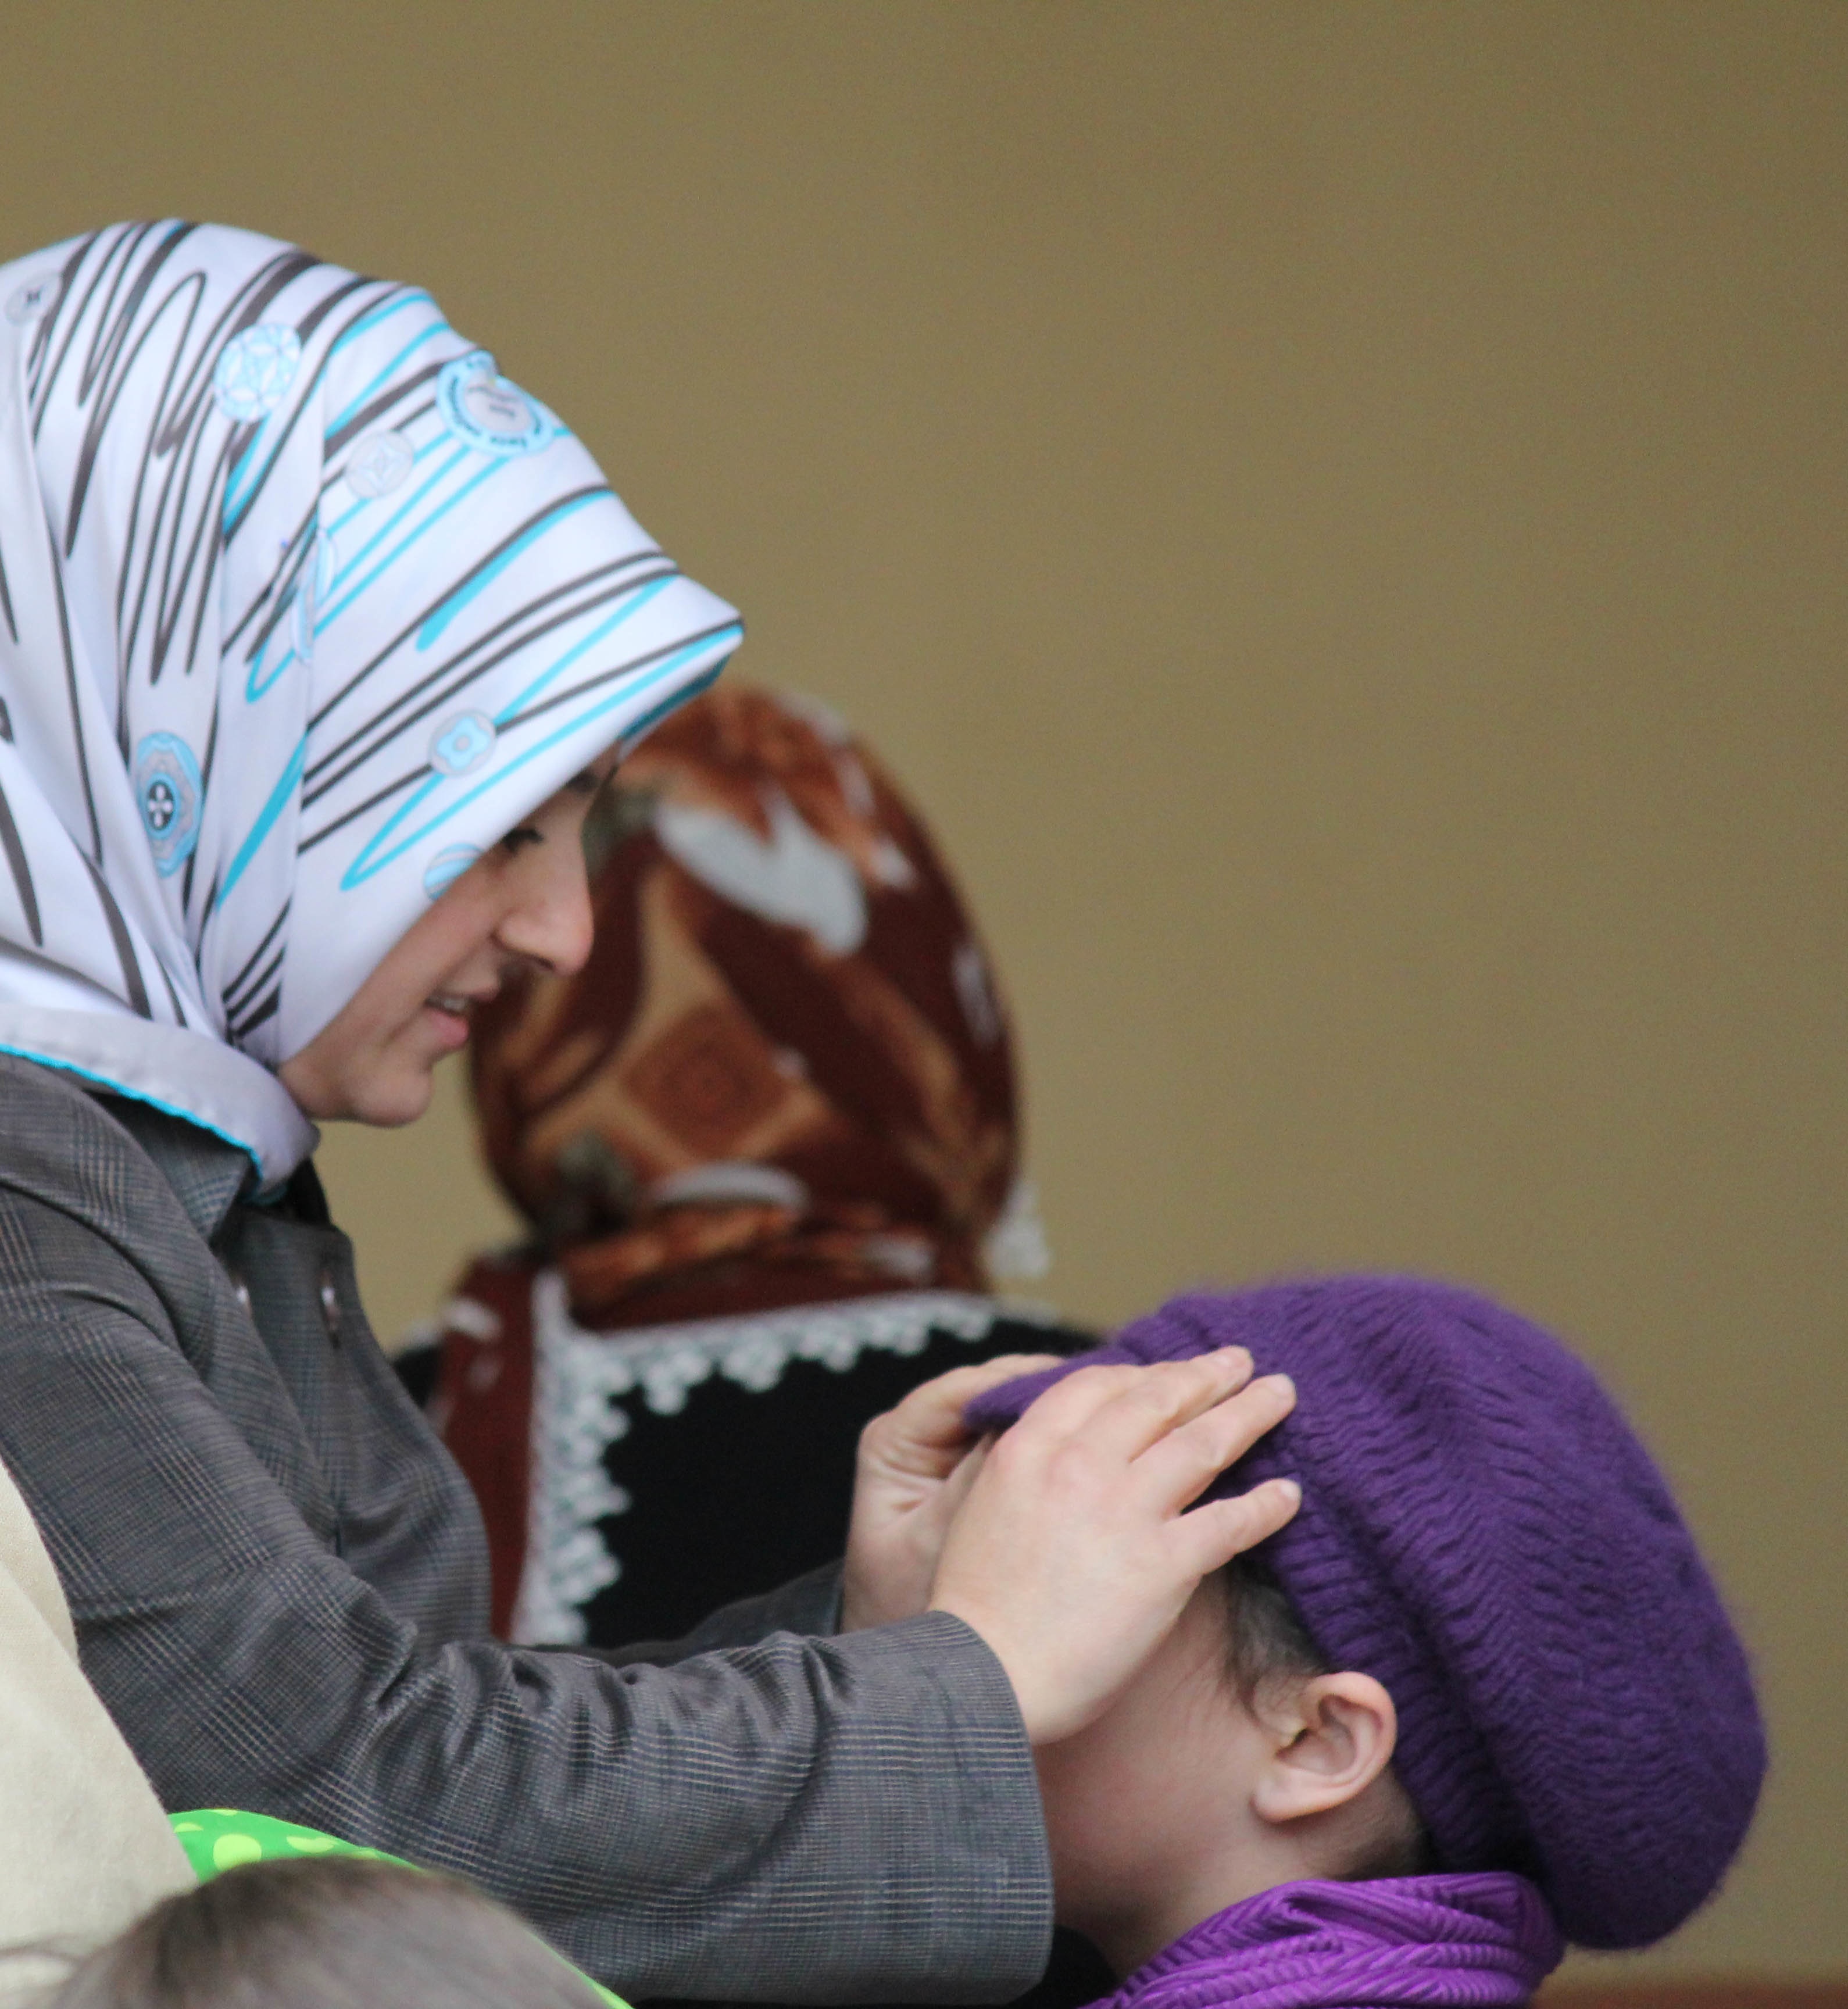
color, blue, clothing, hairstyle, cap